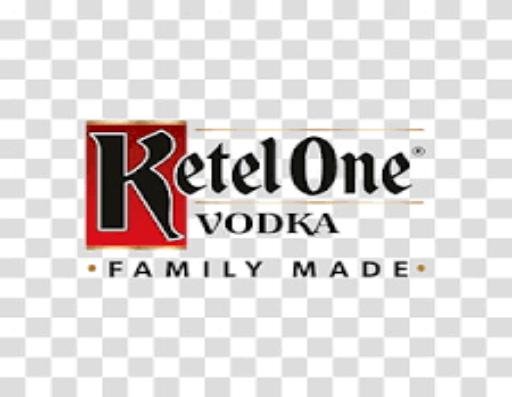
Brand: Ketel One
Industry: Food